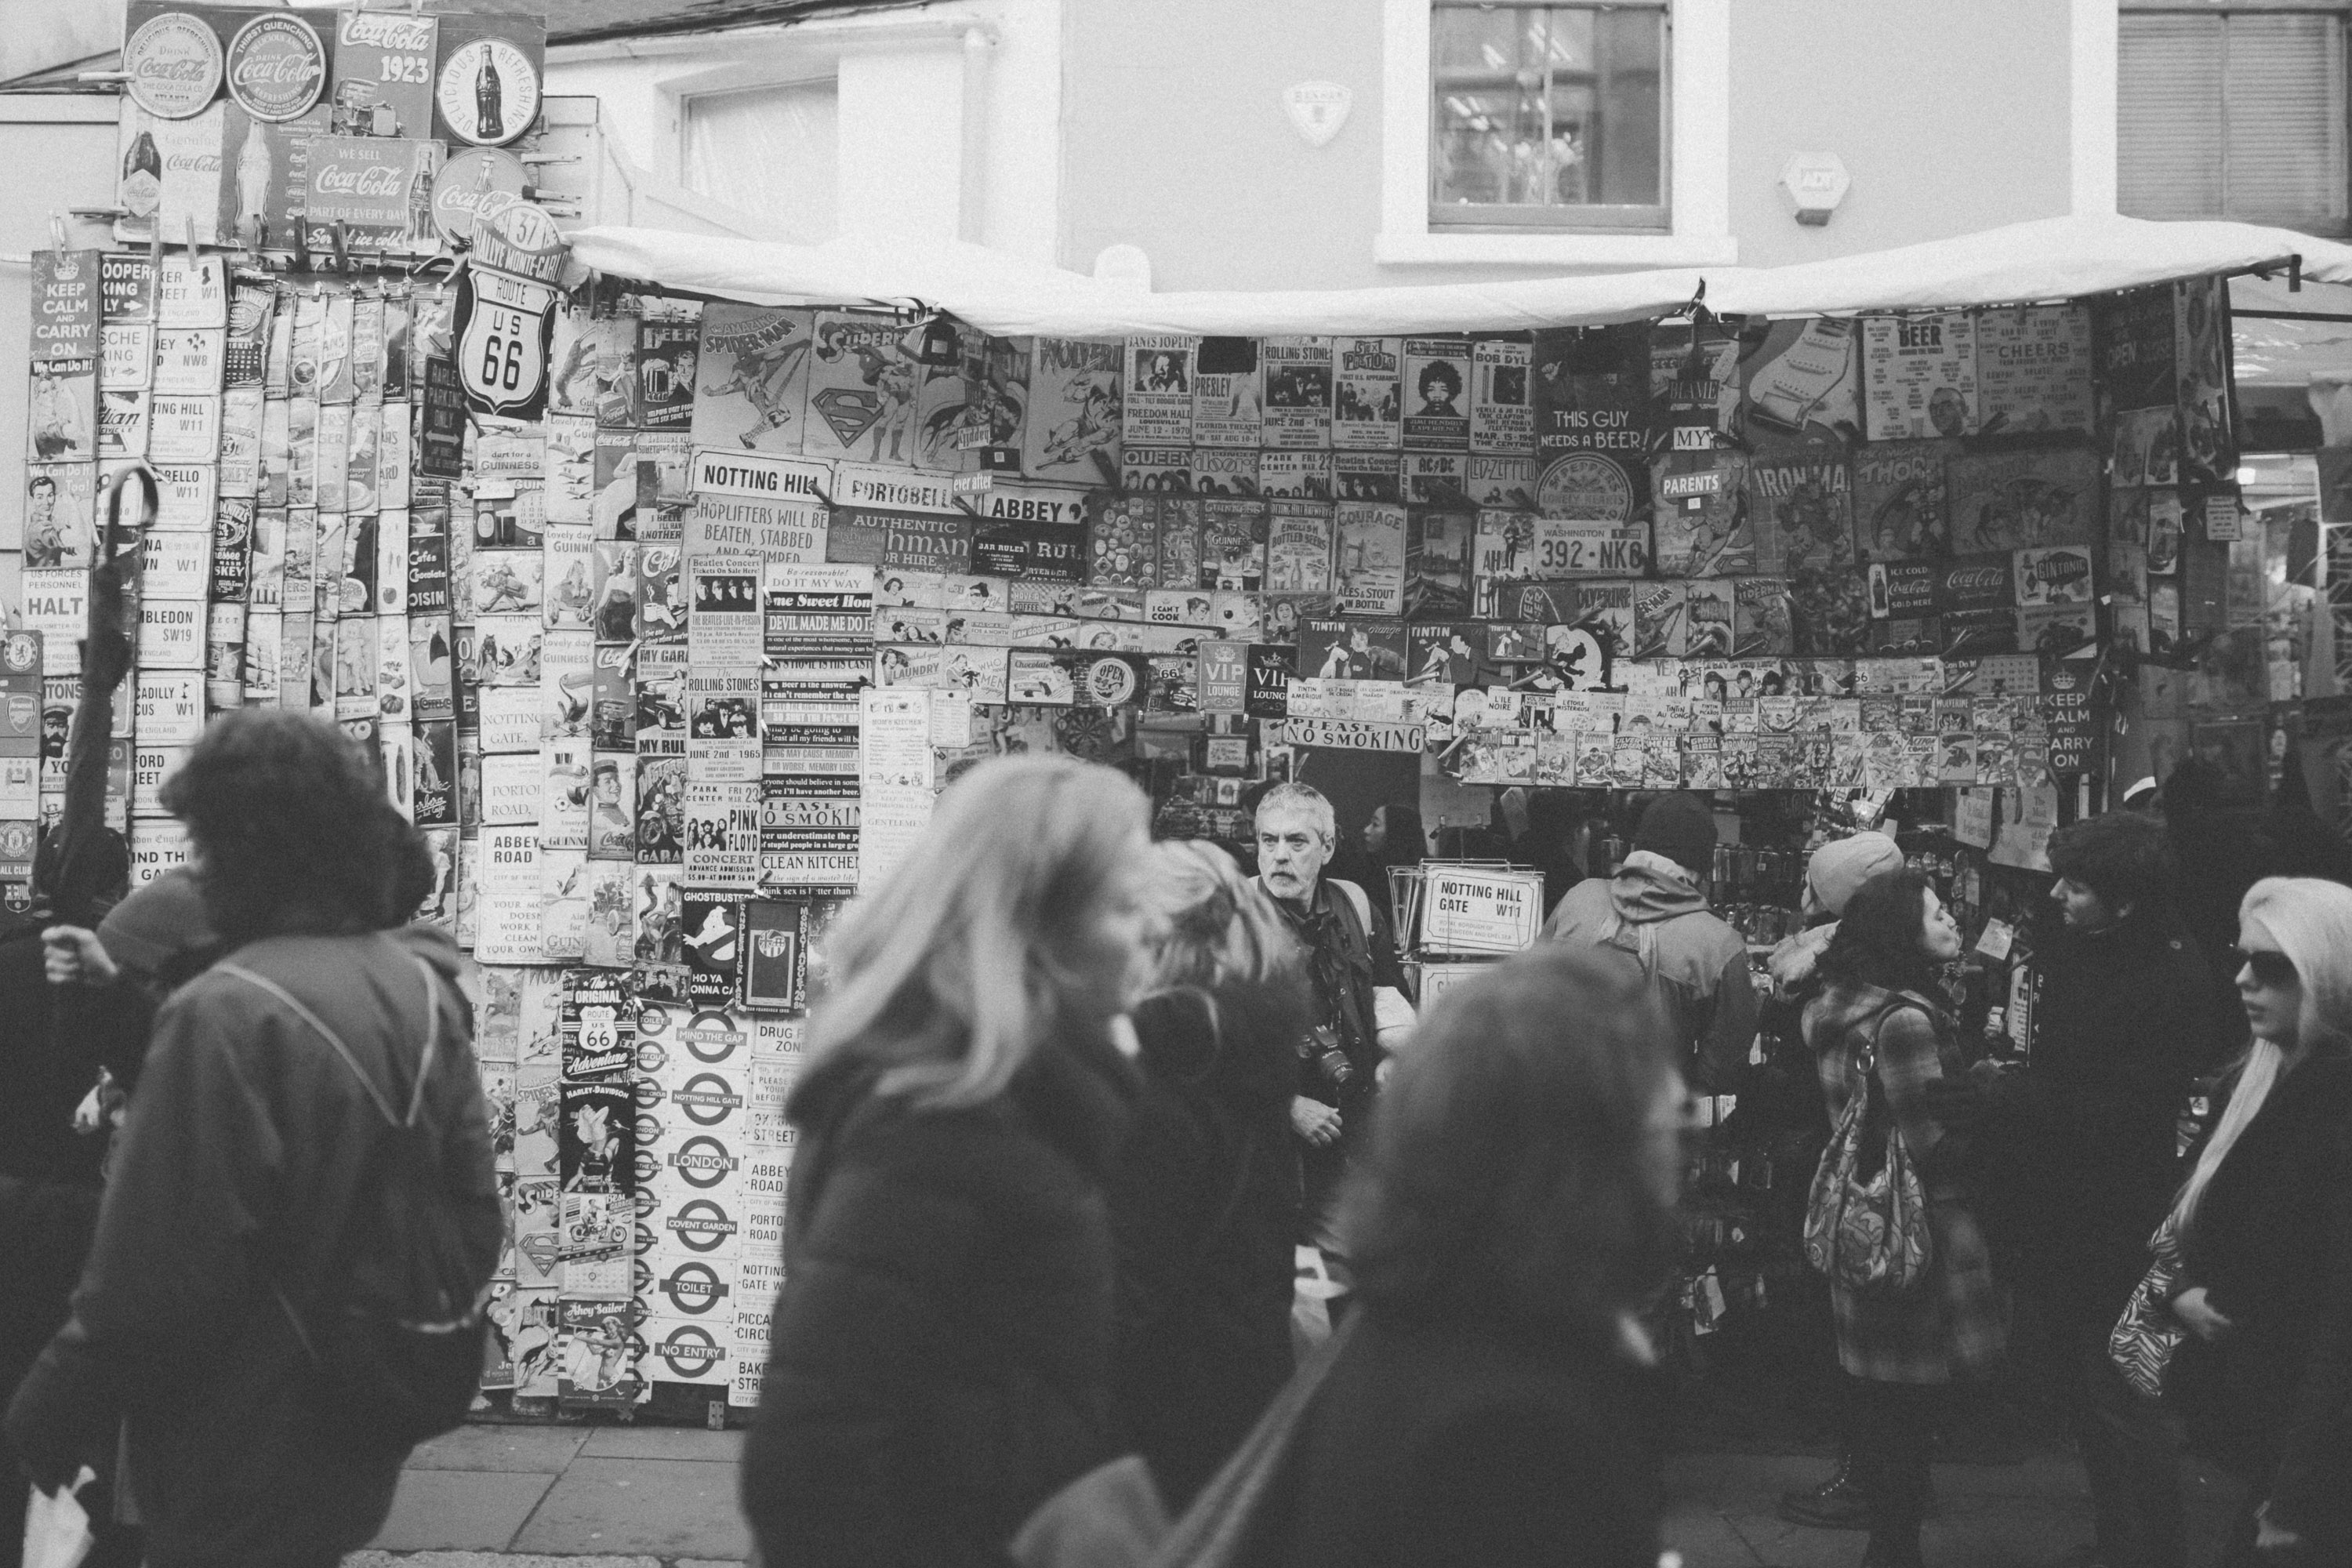
white, photograph, black and white, black, monochrome, people, monochrome photography, snapshot, photography, urban area, street, crowd, room, style, building, city